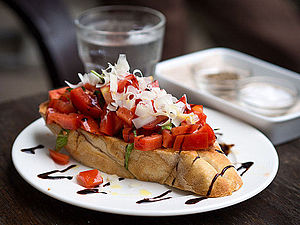
Bruschetta
Bruschetta toppet med tomatsalat, karameliseret balsamicoeddike og Grana Padano
Bruschetta er en antipasto fra Italien bestående af grillet brød der gnides med hvidløg og toppes med olivenolie og salt. Variationer kan omfatte toppings med tomat, grøntsager, bønner, tilberedt kød eller ost. En populær ret er bruschetta med tomater; en opskrift der er populær uden for Italien indebærer basilikum, frisk tomat, hvidløg og løg eller mozzarella. Bruschetta serveres som snack eller forret. I nogle lande markedsføres den tilberedte topping som bruschetta.